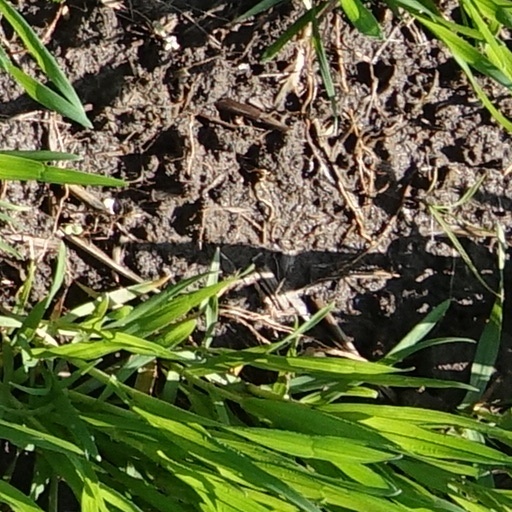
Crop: wheat